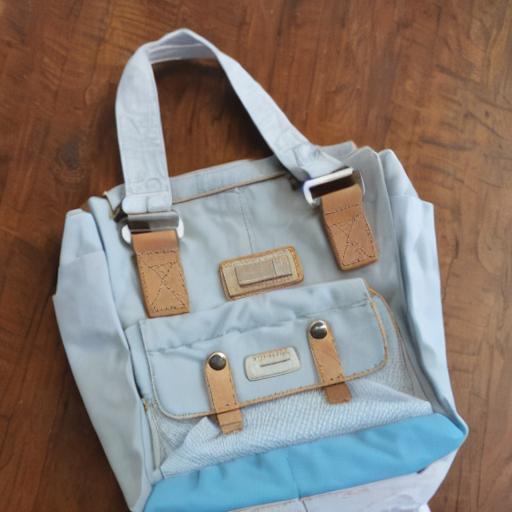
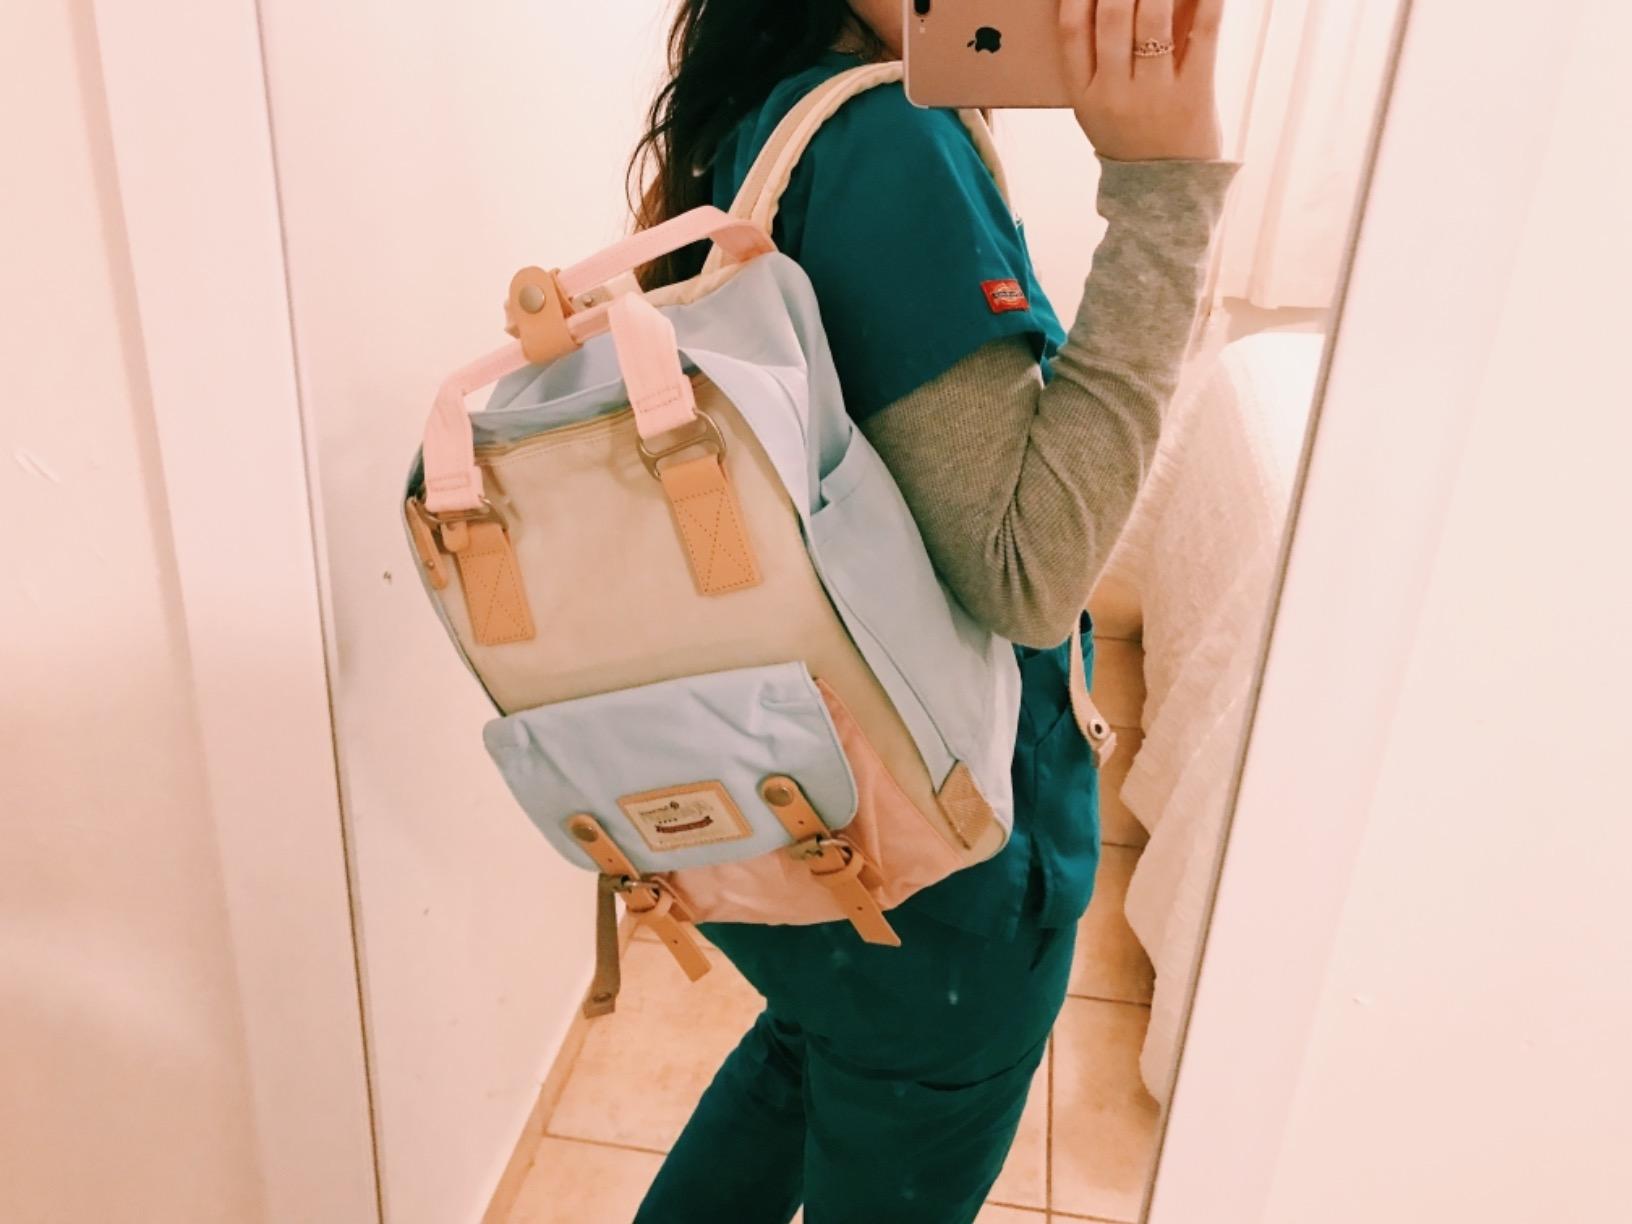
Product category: bag
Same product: no